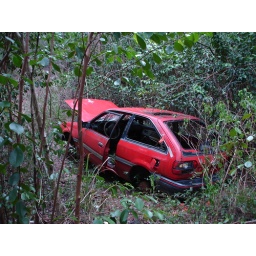
the abandoned car near the burial ground